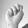
ASL letter: N